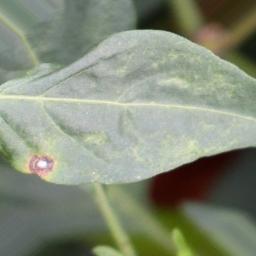
Label: cercospora